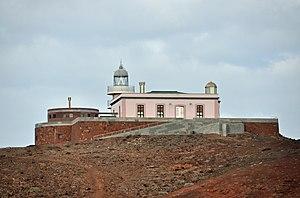
Le phare de Punta de Arinaga, situé sur le cap au nord du village de Arinaga (commune de Agüimes, Gran Canaria)